The Craving (1918 film)

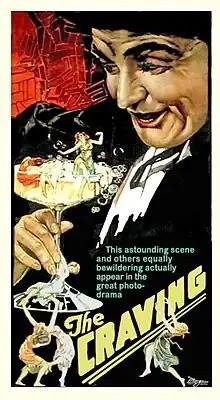
Theatrical poster

The Craving is a 1918 American silent drama film written and directed by John and Francis Ford. A 35mm print of the film with Dutch intertitles survives in the EYE Film Instituut Nederland film archive.